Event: Nepal Earthquake
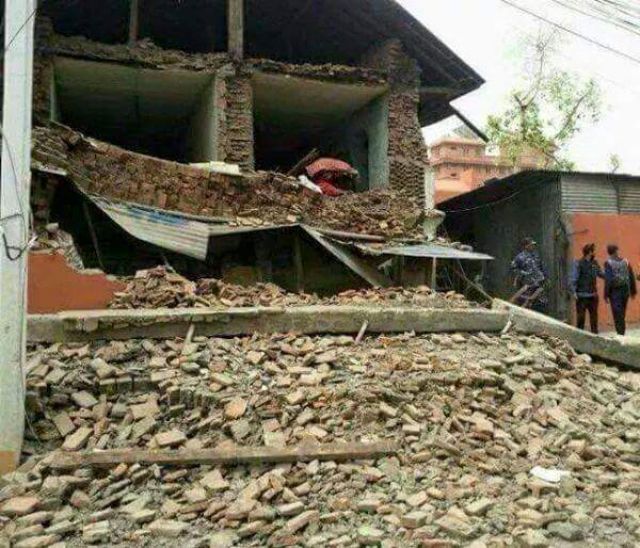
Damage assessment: damage